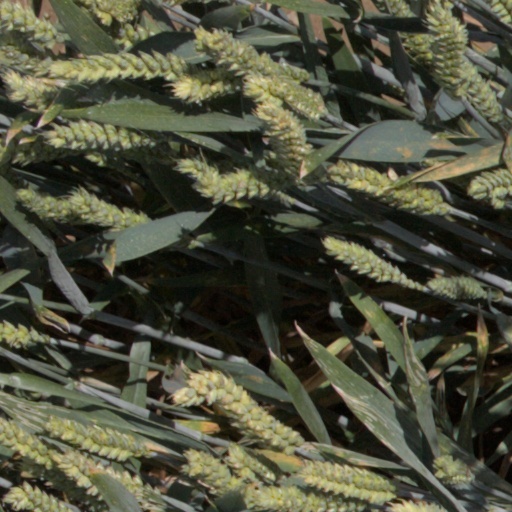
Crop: wheat